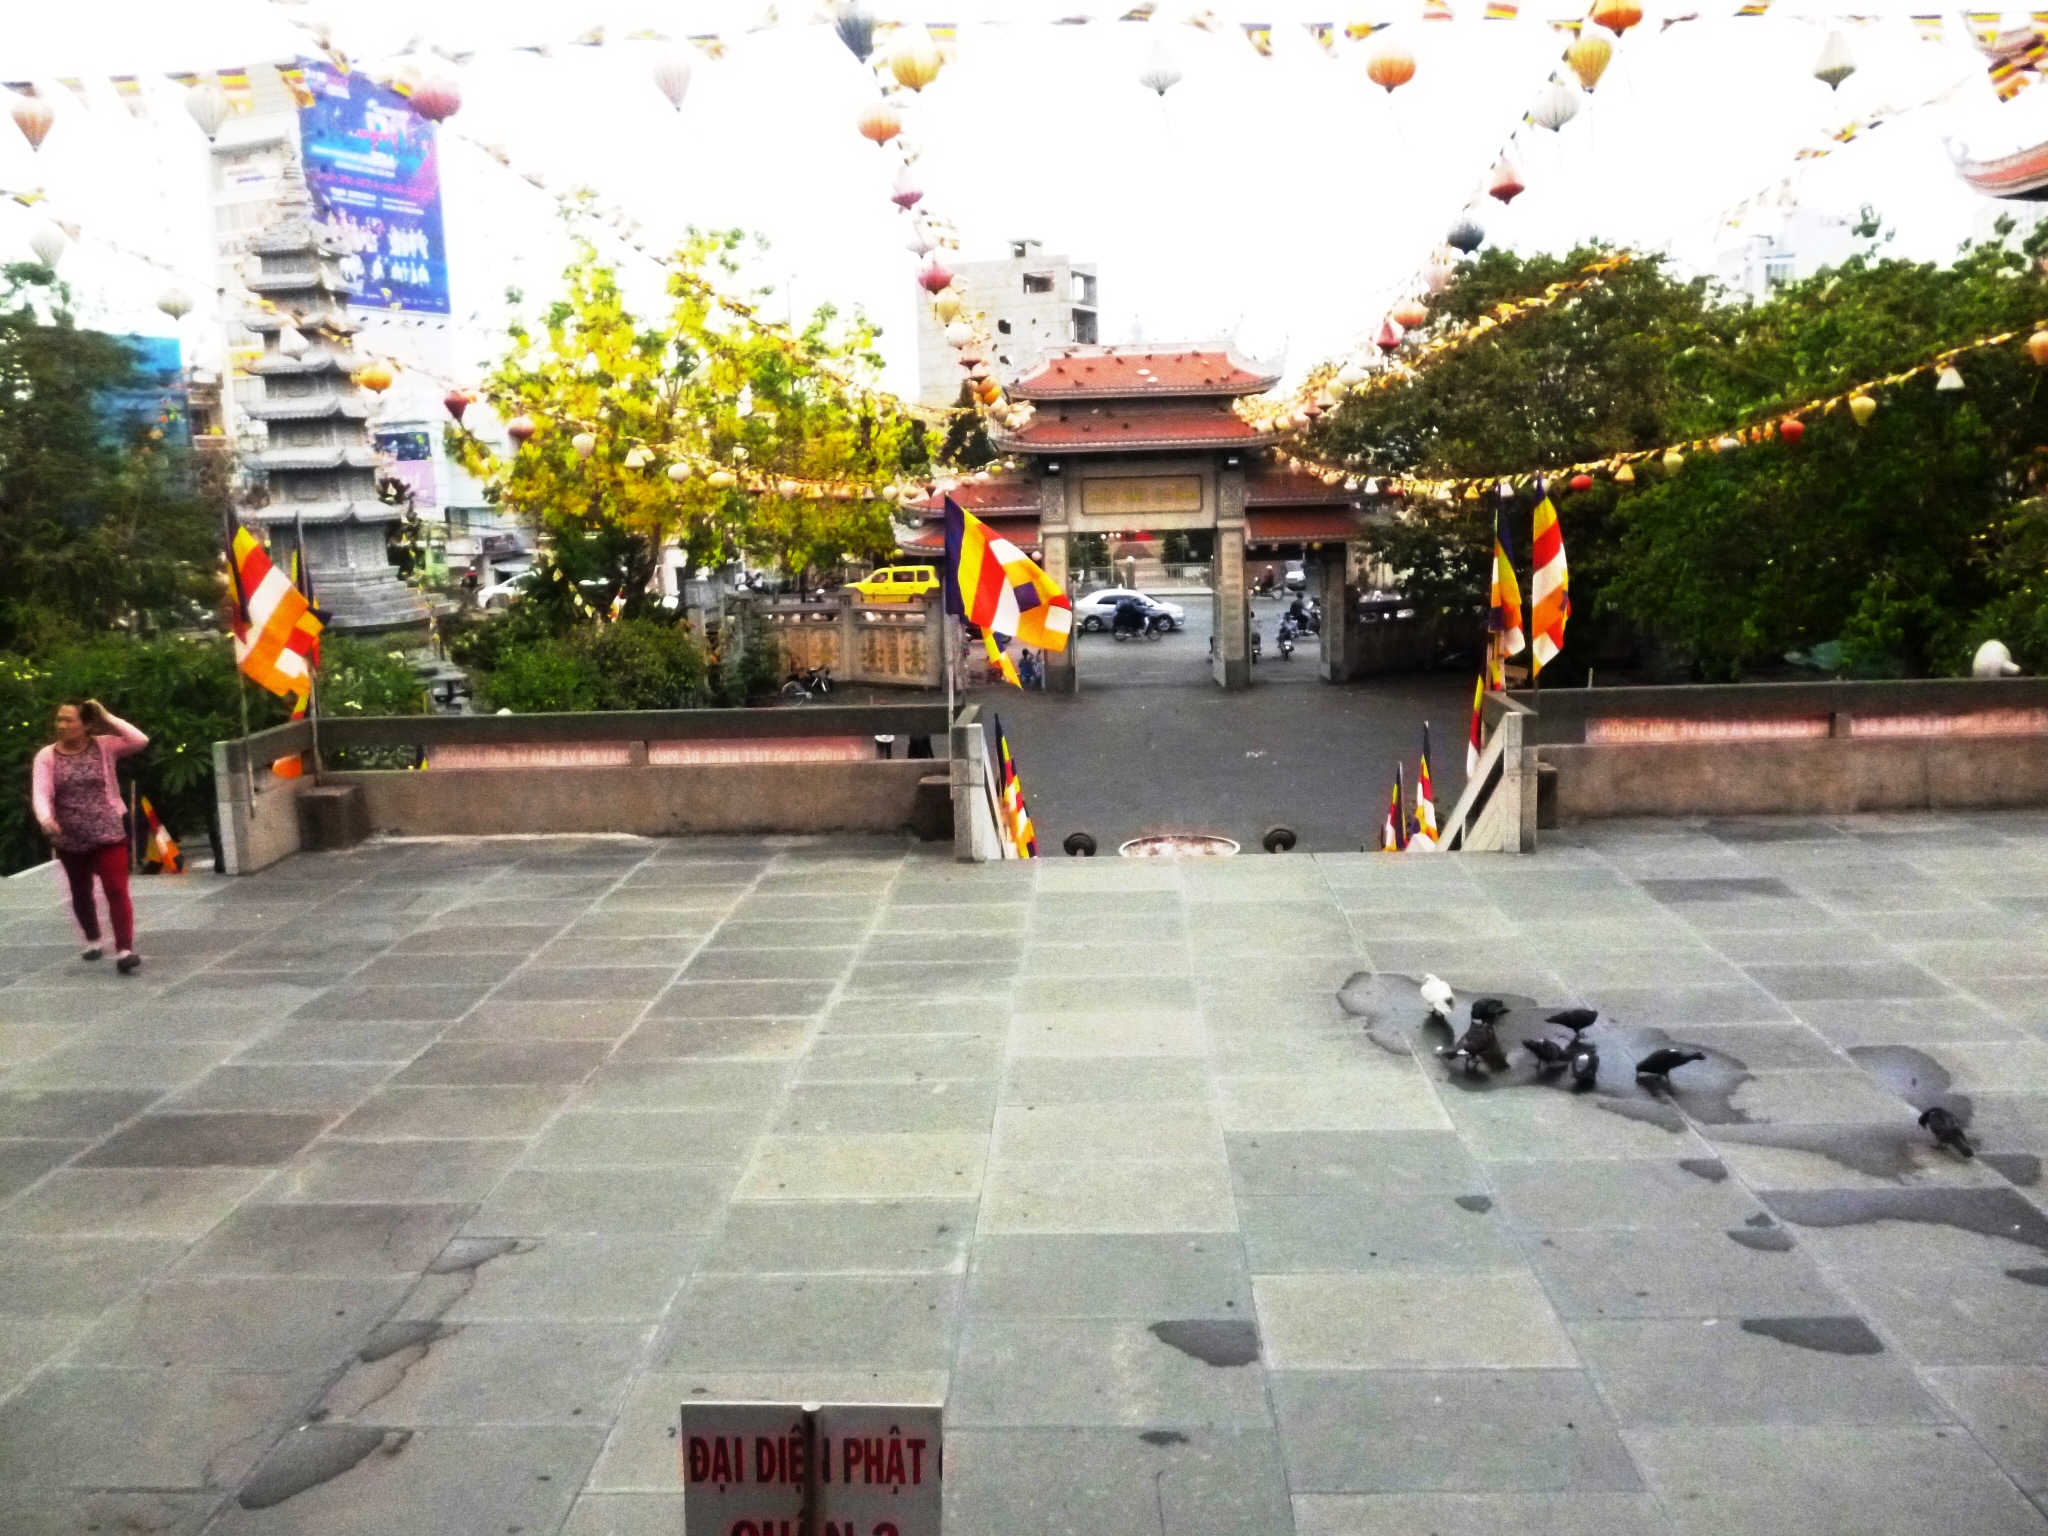
user: text: Lá cờ Phật giáo ở phía dưới bên trái có những màu sắc chủ đạo nào?
assistant: text: Vàng, xanh, đỏ, trắng và cam.

user: text: Dựa vào biển hiệu dưới đất, ngôi chùa trong ảnh được cho là nằm ở quận nào?
assistant: text: Quận 3.

user: text: Những lá cờ và đèn lồng treo dọc lối đi trong ảnh thường được dùng để trang trí trong dịp lễ hội Phật giáo quan trọng nào?
assistant: text: Những lá cờ và đèn lồng treo dọc lối đi trong ảnh thường được dùng để trang trí trong dịp Lễ Phật Đản.

user: text: Dựa vào kiến trúc đặc trưng của tháp xá lợi và cổng tam quan cùng với biển hiệu trên mặt đất, các công trình trong ảnh thuộc về ngôi chùa nào và nằm ở thành phố nào của Việt Nam?
assistant: text: Dựa vào kiến trúc đặc trưng của tháp xá lợi và cổng tam quan cùng với biển hiệu trên mặt đất, các công trình trong ảnh thuộc về ngôi chùa Vĩnh Nghiêm. Chùa tọa lạc tại số 339 Nam Kỳ Khởi Nghĩa, Phường Võ Thị Sáu, Quận 3, Thành phố Hồ Chí Minh.